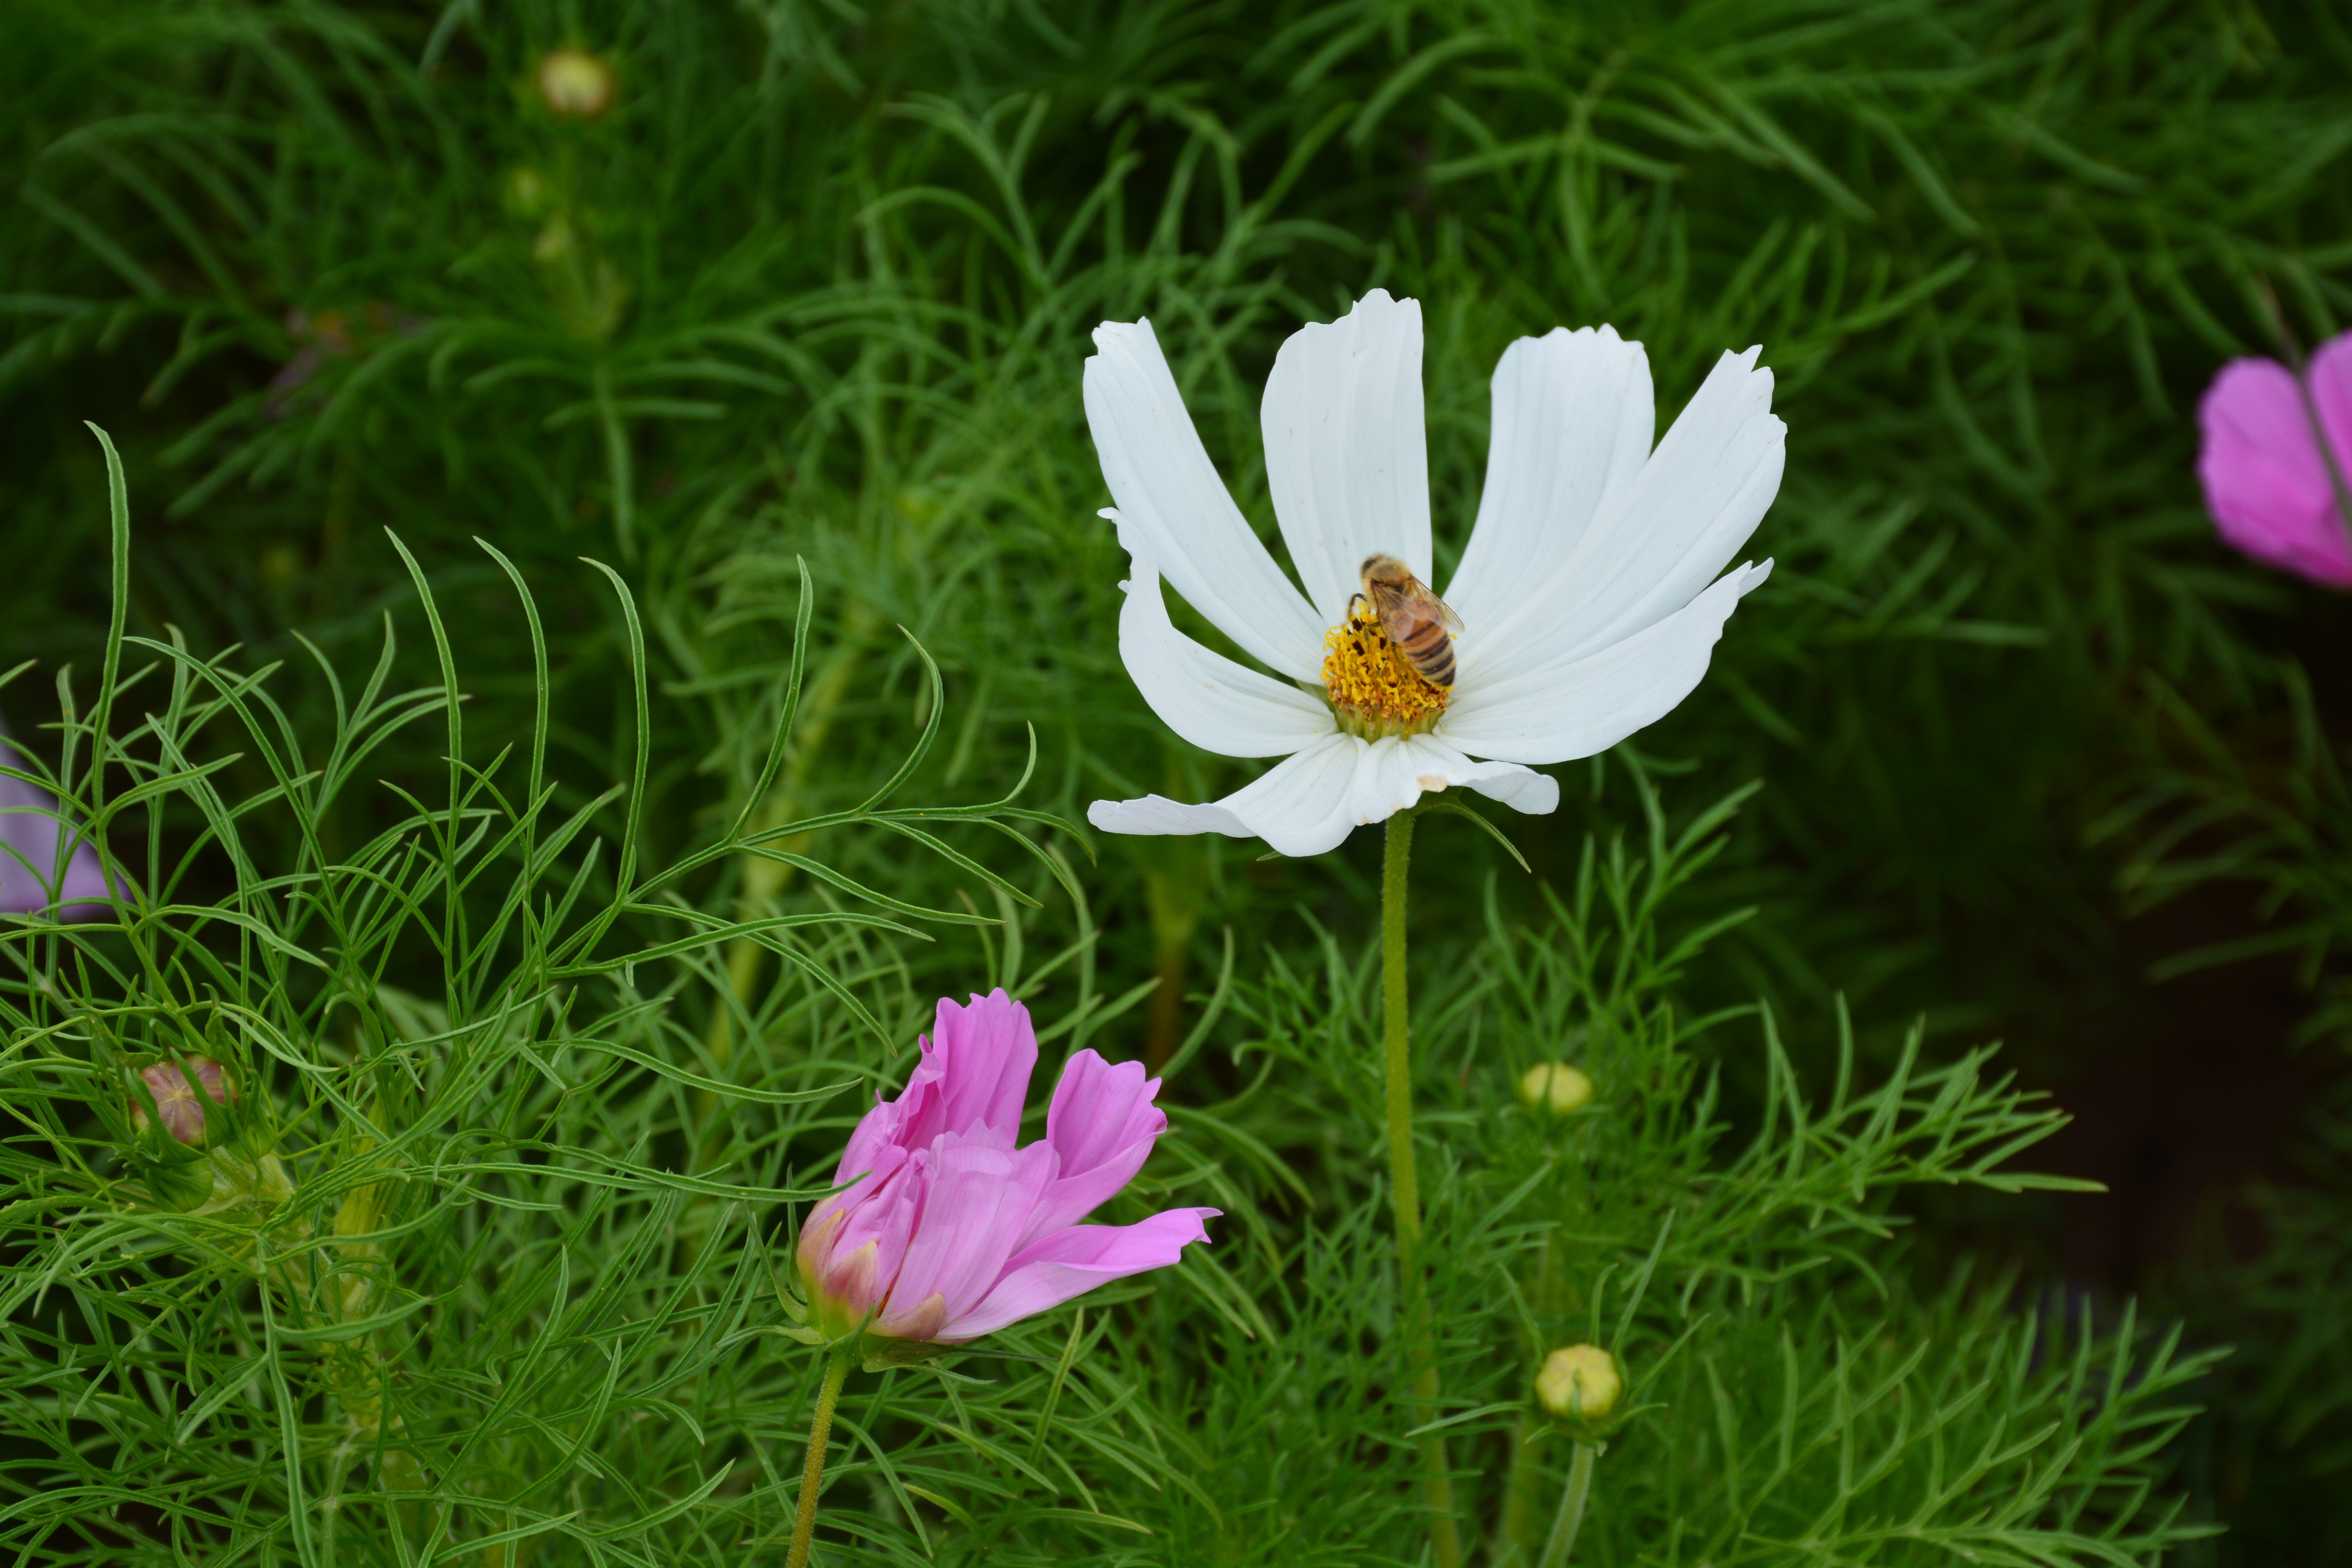
nature, grass, blossom, plant, meadow, flower, petal, daisy, botany, flora, wildflower, beautiful, pretty, macro photography, the scenery, gesanghua, flowering plant, daisy family, land plant, garden cosmos